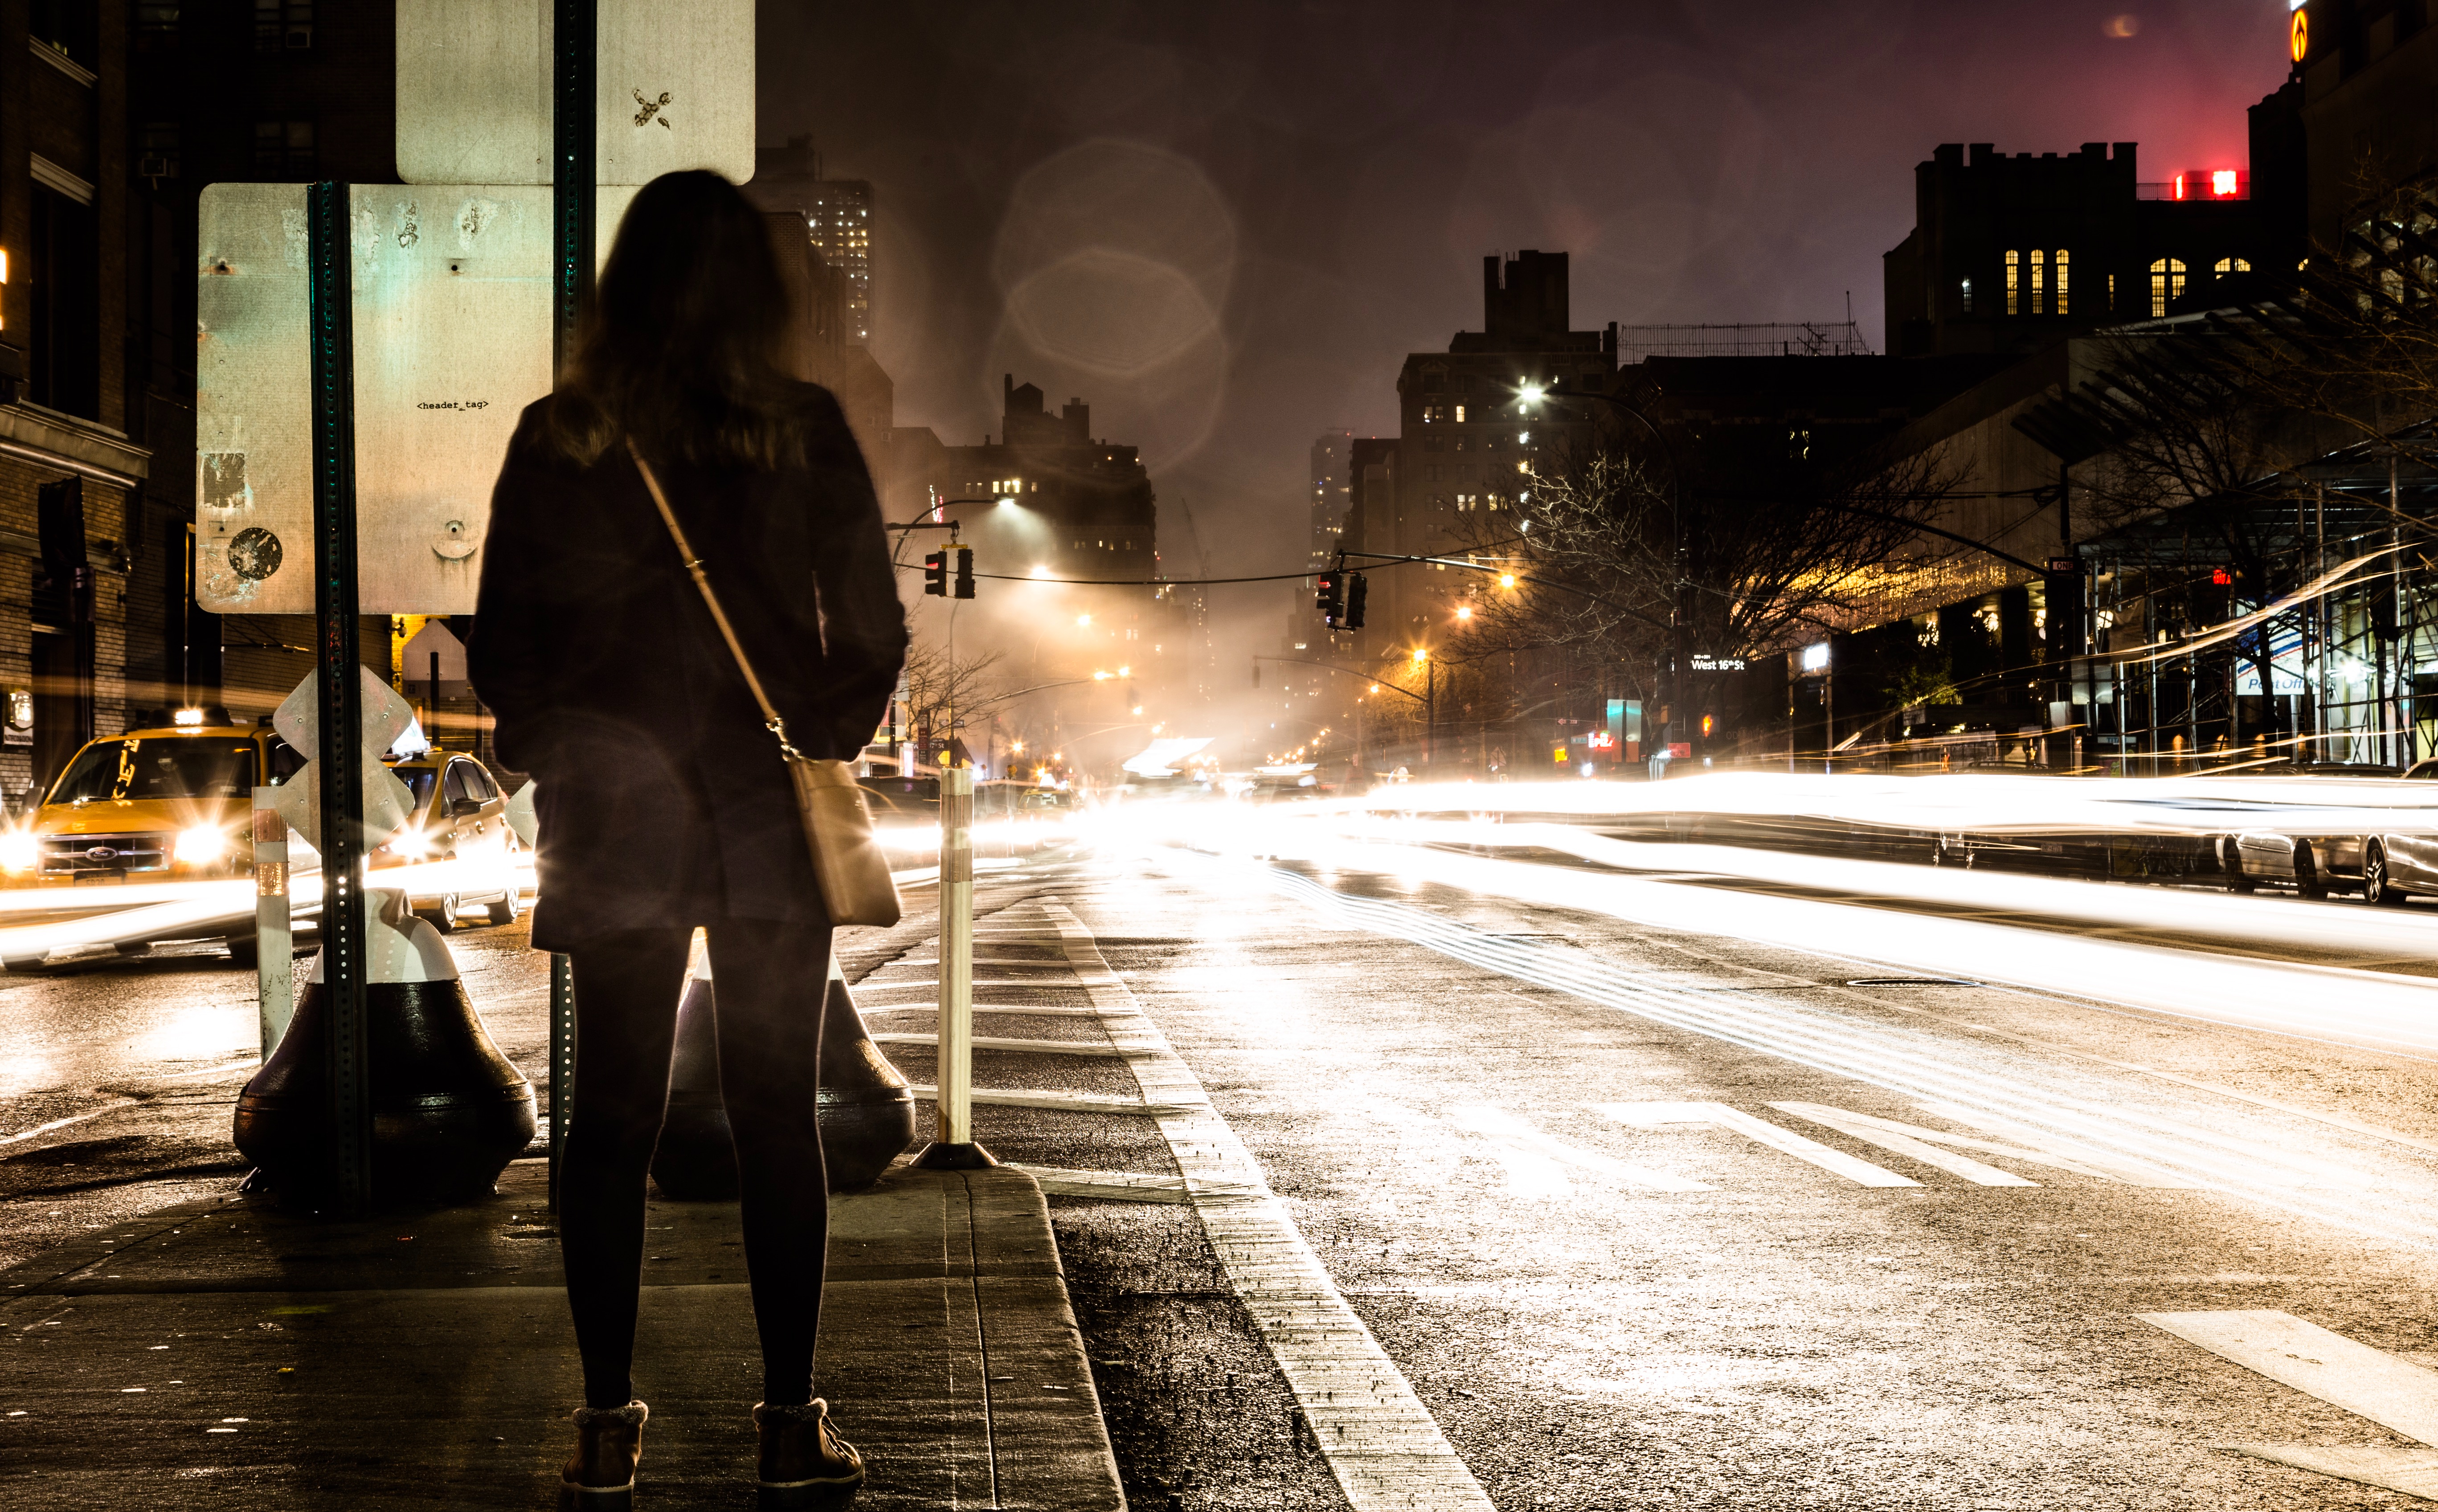
pedestrian, winter, light, woman, road, street, night, photography, crowd, female, evening, weather, darkness, lady, infrastructure, photograph, snapshot, urban area